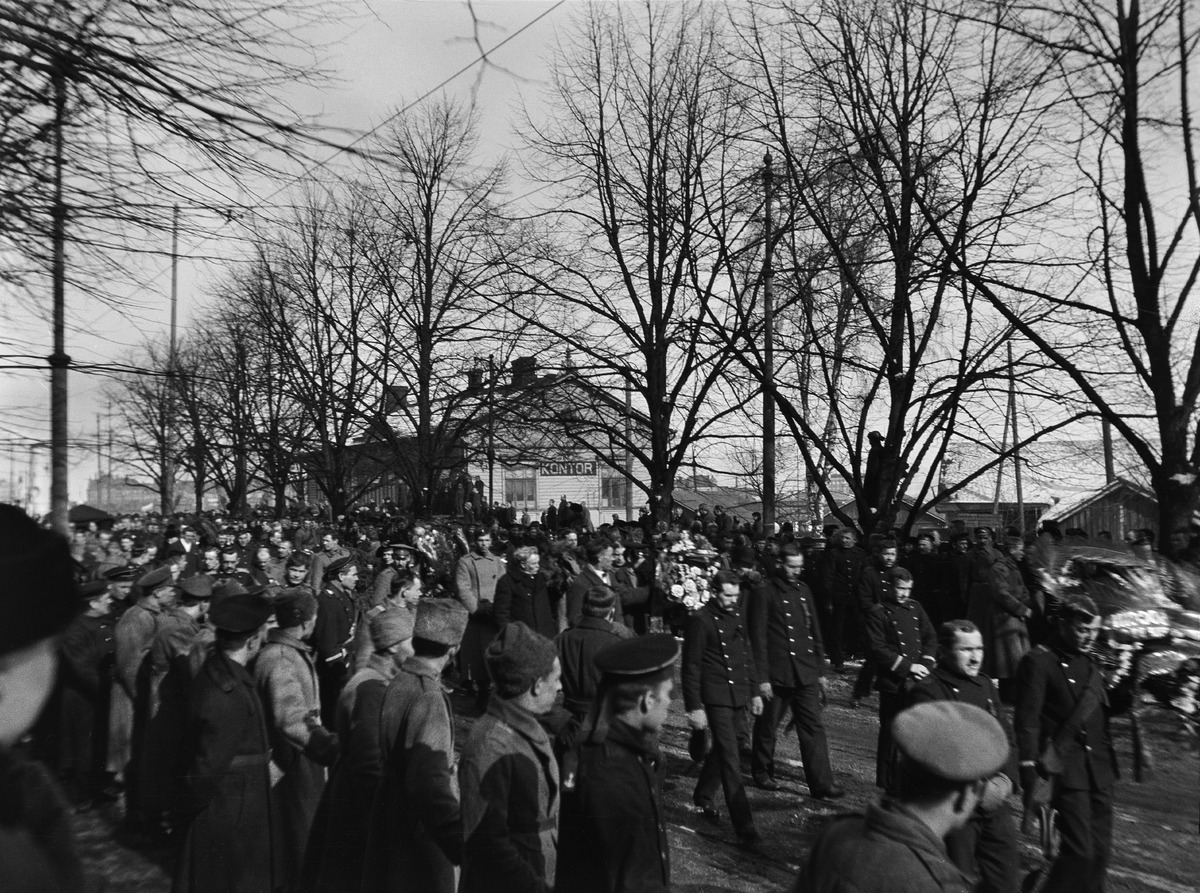
Vallankumoushautajaisten kulkue 30
sisällön kuvaus: Vallankumoushautajaisten kulkue 30. maaliskuuta 1917 kääntyneenä Saunakadulle (nykyinen Laivasillankatu) matkalla hautauspaikalle Kaivopuistoon. Kadun varrella yleisöä. mustavalkoinen
Kuvaaja: Grönlund, Verner, valokuvaaja
Ajankohta: kuvausaika 30.03.1917
Paikka: Suomi, Uusimaa, Helsinki, Kaivopuisto Helsinki, Saunakatu
Aiheet: vallankumousliikkeet, hautajaiset, sotilaat, liput, seppeleet, univormut, kulkueet, yleisö